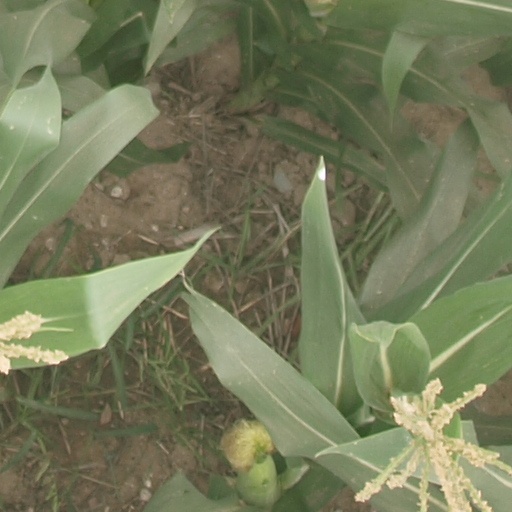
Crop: maize; corn